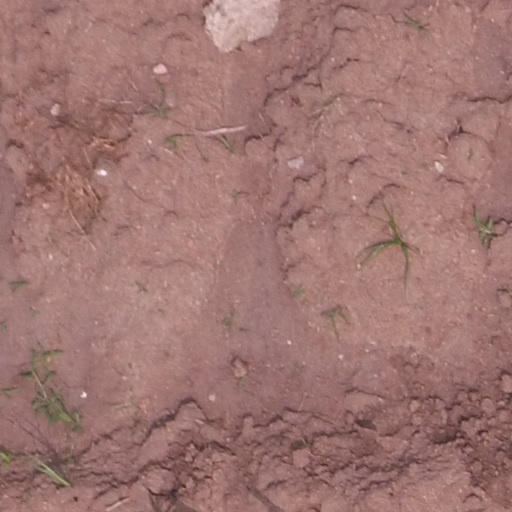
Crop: maize; corn